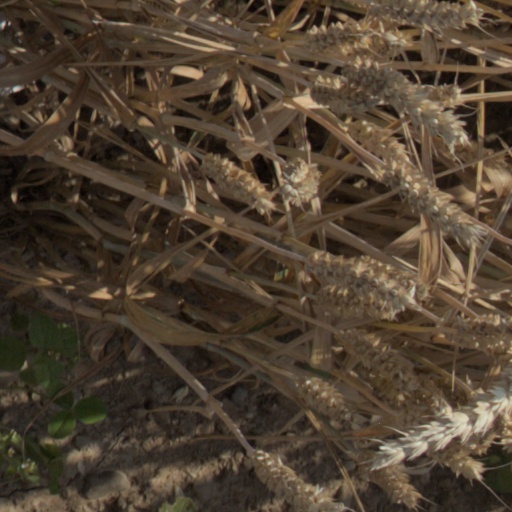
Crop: wheat